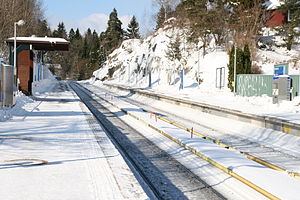
Østhorn Station
Østhorn Station.
Østhorn Station er en metrostation på Sognsvannsbanen på T-banen i Oslo. Indtil 1939 hed den Korsvoll Station, men den ligger egentlig i den østlige del af villakvarteret Nordberg.